Green brothers

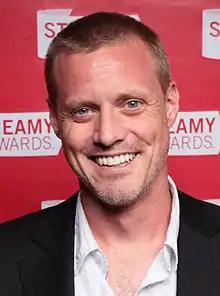
Ze Frank was a heavy inspiration of Brotherhood 2.0

On January 1, 2007, after being heavily inspired by "the show with zefrank", the Greens launched the Vlogbrothers channel. Another inspiration for the project was the video blog, "lonelygirl15". The project was originally meant to be a year-long way to deepen the bond between the brothers, creating a new outlet to communicate to each other. Prior to the video blog, Hank claims the two "didn't ever talk, really". The project, titled "Brotherhood 2.0", quickly grew an audience, leading to the Greens' success on YouTube. On their following, Hank has stated, "We were never really shouting into the void. There were always people following us. Even if it was just a couple dozen people, they were really engaged." "The New Yorker" has described the Vlogbrothers channel as "the anchor of an online empire".